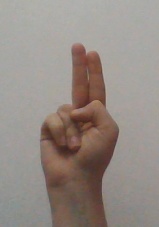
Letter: taa